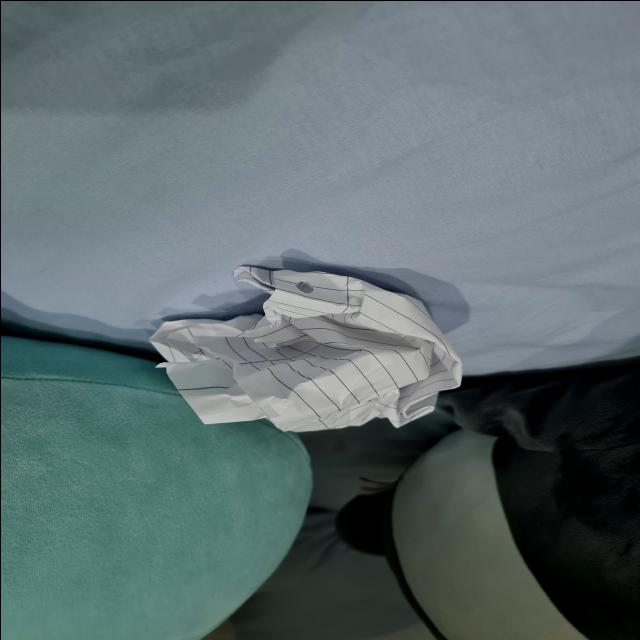
Label: tissues